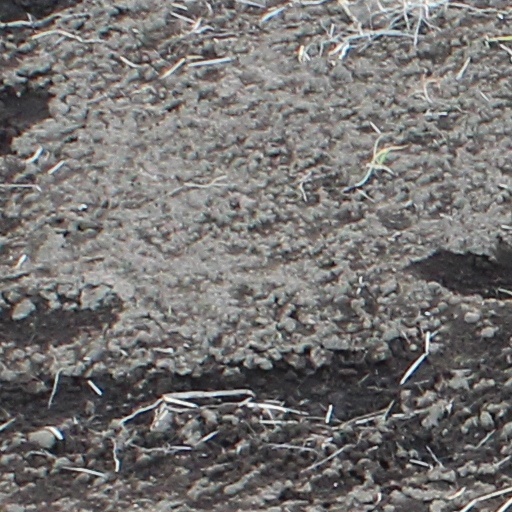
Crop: wheat